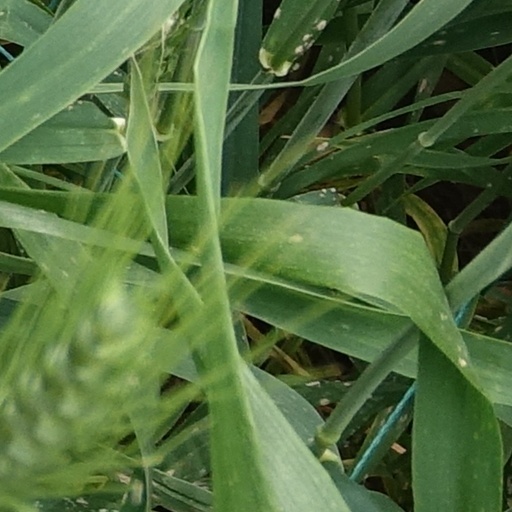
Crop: wheat